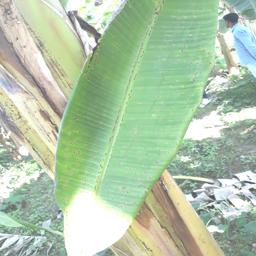
Label: BLACK SIGATOKA